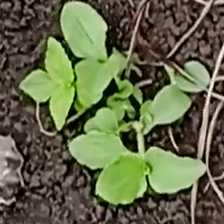
Weed species: Kena_(Commplina_benghalensio)